Nagendra Saklani

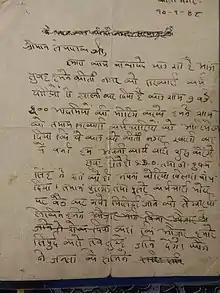
Last letter of Nagendra Saklani from Kirti Nagar a day before his death. Sachhidanand Painuli collection

Saklani was actively involved in organizing the activities of Praja Mandal, an offshoot of the Congress that worked exclusively in the princely states of India during the British occupation. Gradually he shifted his allegiance to the communist ideology. He was amongst the first batch of students of Anand Swaroop Bhardwaj, a young Marxist from Allahabad, sent to Dehradun to formally establish the communist party in the Garhwal region. Together with Brijendra Gupta, Nagendra Saklani started actively supporting the peasants' movement within the princely state of Tehri. He was actively involved in the Kadakot (Dangchoura) peasants uprising by providing assistance to the peasant leader Dada Daulat Ram. His activities infuriated a faction of Praja Mandal leaders who were interested in following a liberal approach in dealing with the King of the princely state of Tehri. Consequently, he was expelled from the Praja Mandal Party. However few young activists like Bhudev Lakhera, Trepan Singh Negi and Inder Singh Rana continued to collaborate with Nagendra Saklani in assisting the peasants' movement. Nagendra Saklani also worked in the British Garhwal region. He was amongst the core team members that assisted Chandra Singh Garhwali during his Pauri election campaign of 1946.